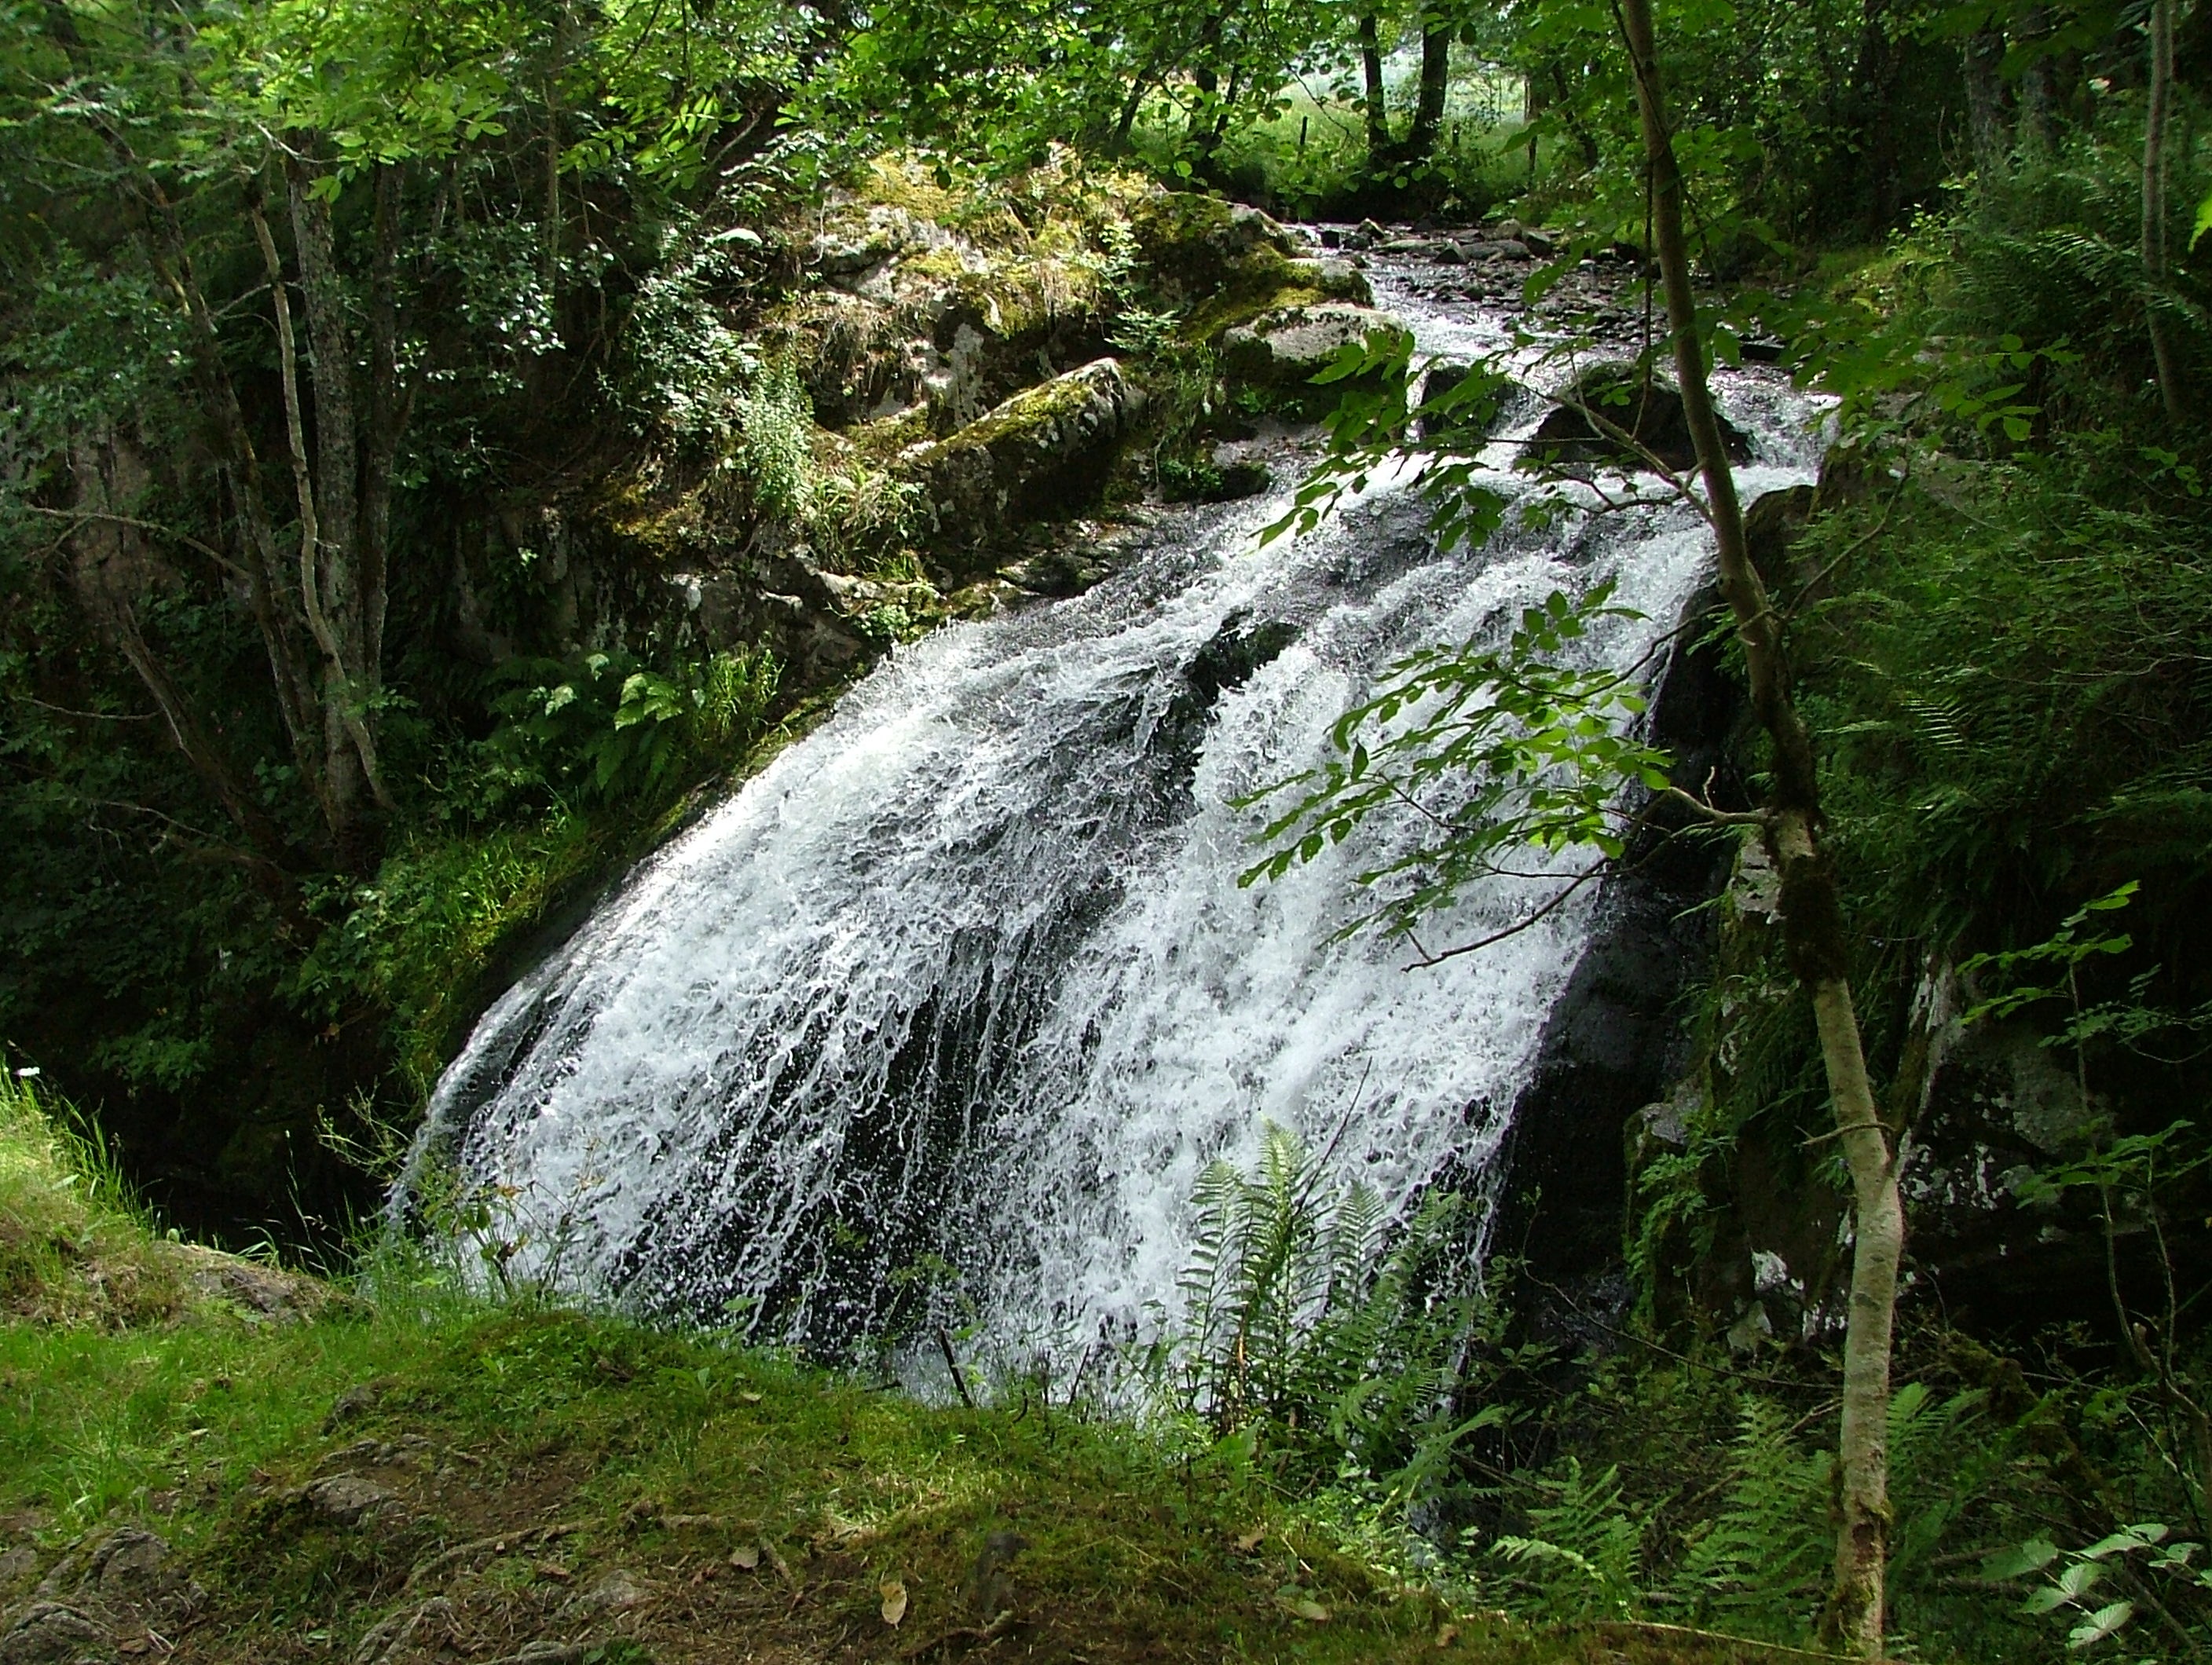
water, nature, forest, waterfall, wilderness, mountain, river, stream, cascade, jungle, body of water, current, auvergne, vegetation, rainforest, landscapes, ravine, waterfalls, wasserfall, woodland, habitat, water feature, watercourse, force, water courses, nature reserve, state park, old growth forest, natural environment